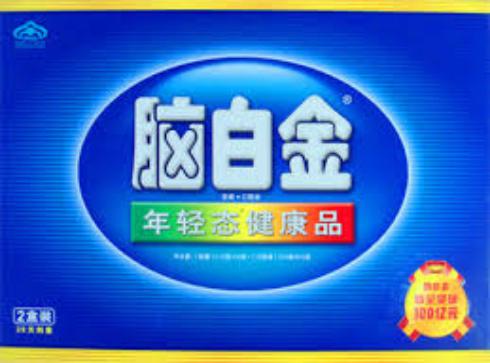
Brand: melatonin
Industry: Medical